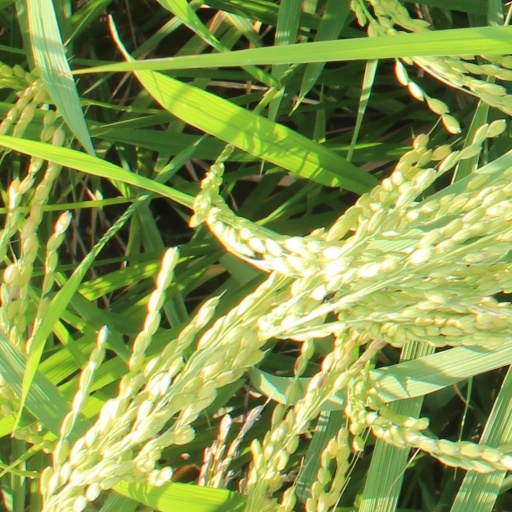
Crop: rice